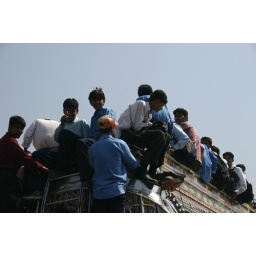
Probably 60 people in &amp;amp; on a bus on the highway to Lahore.